Buffalo Soldiers MC

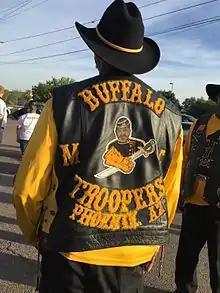

The Buffalo Soldiers Motorcycle Club (NABSMC) is a Black (African-American) motorcycle club in the United States, named for the historic African-American United States Army regiments known as Buffalo Soldiers, seen in their patch. It is one of the biggest Black motorcycle clubs in the US and the biggest African American motorcycle club in Chicago, with 140+ chapters as of 2019, with over 5000 members across the USA.